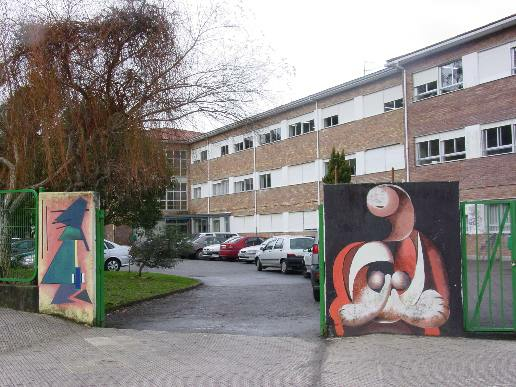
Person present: No